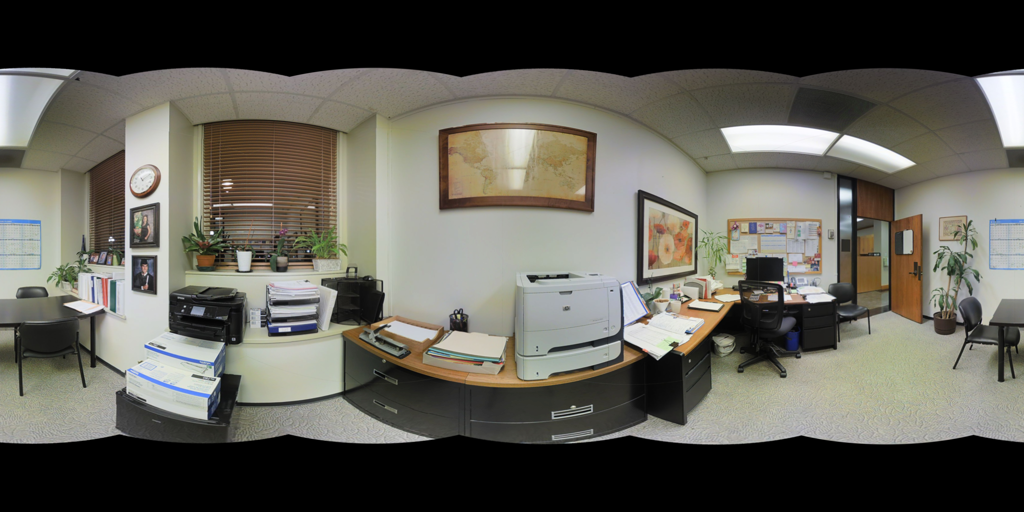
Referred object: the tall potted plant by the door

Referred object: the white office printer

Referred object: turn right, then the chair in front of the computer desk